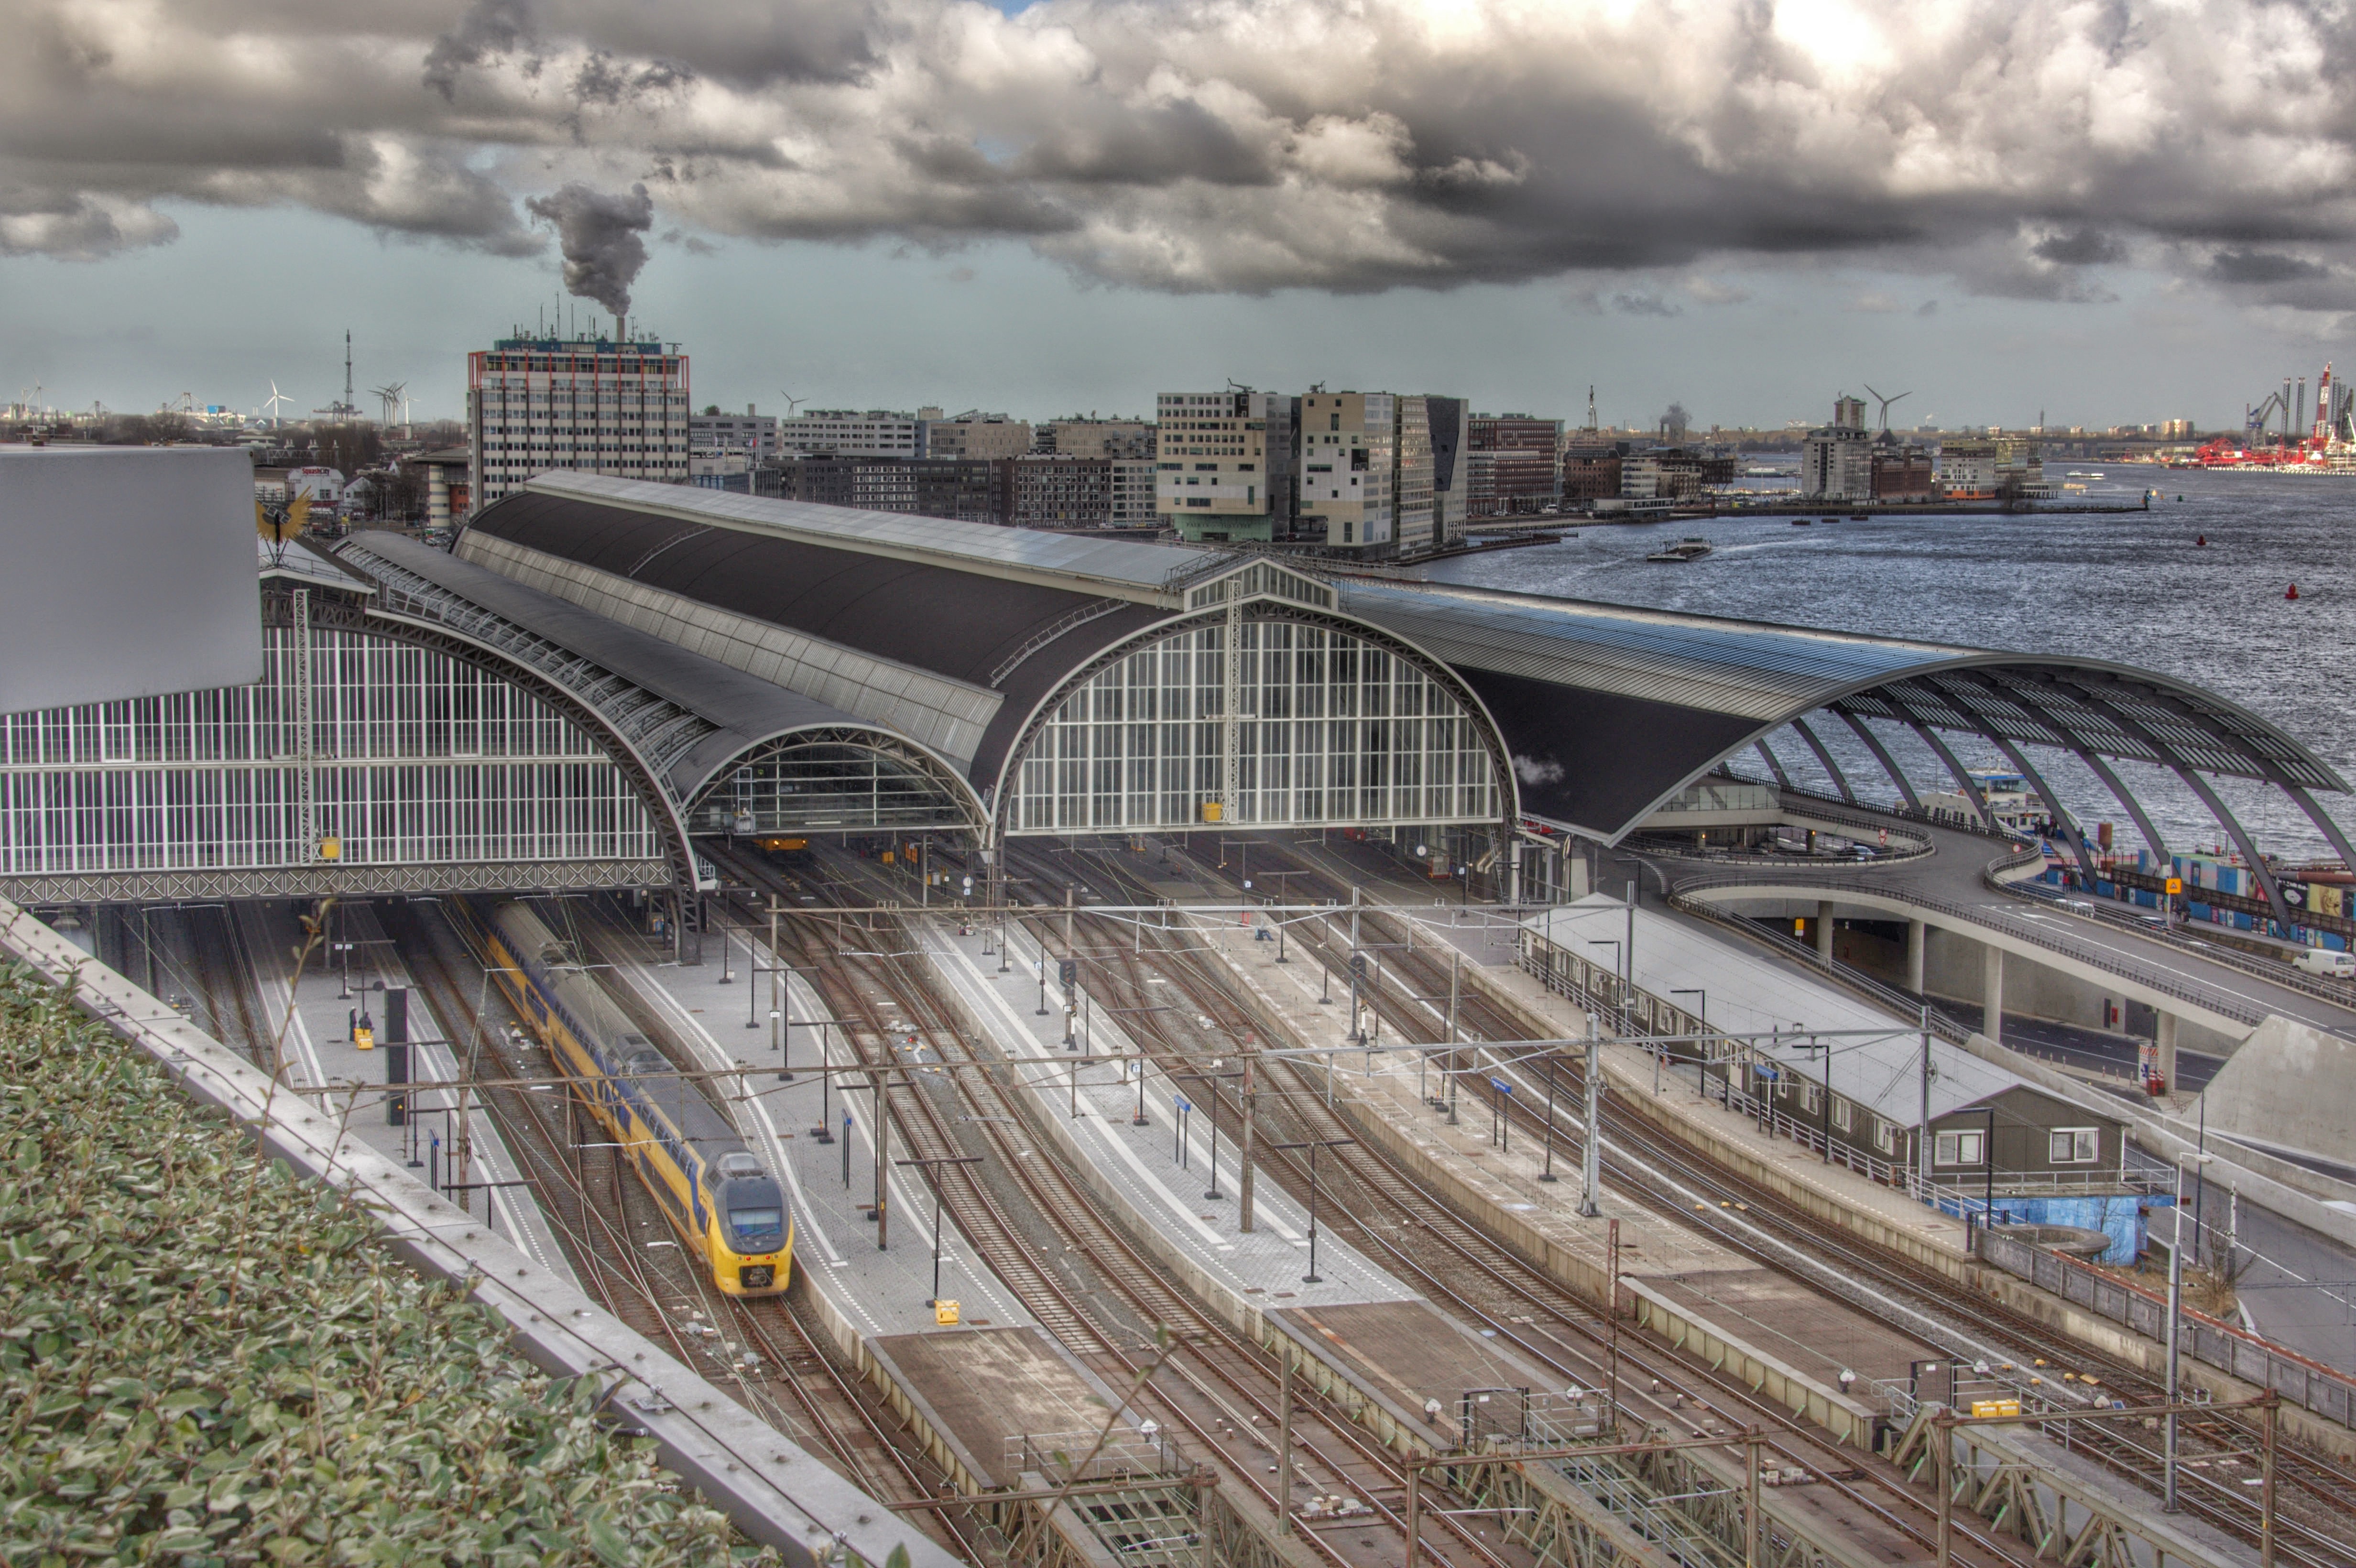
structure, track, train, overpass, transport, vehicle, train station, stadium, public transport, amsterdam, netherlands, arena, center, race track, central station, rail transport, skyway, rolling stock, sport venue, high speed rail